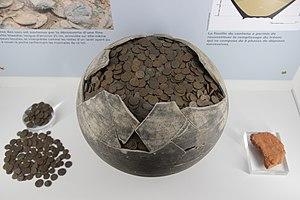
Trésor de Saint-Germain-de-Varreville au Musée de Normandie à Caen
Le trésor de Saint-Germain-de-Varreville est un trésor monétaire découvert en 2011 sur le territoire de la commune de Saint-Germain-de-Varreville. Datant du IVᵉ siècle, il est acquis par la ville de Caen et conservé au musée de Normandie.